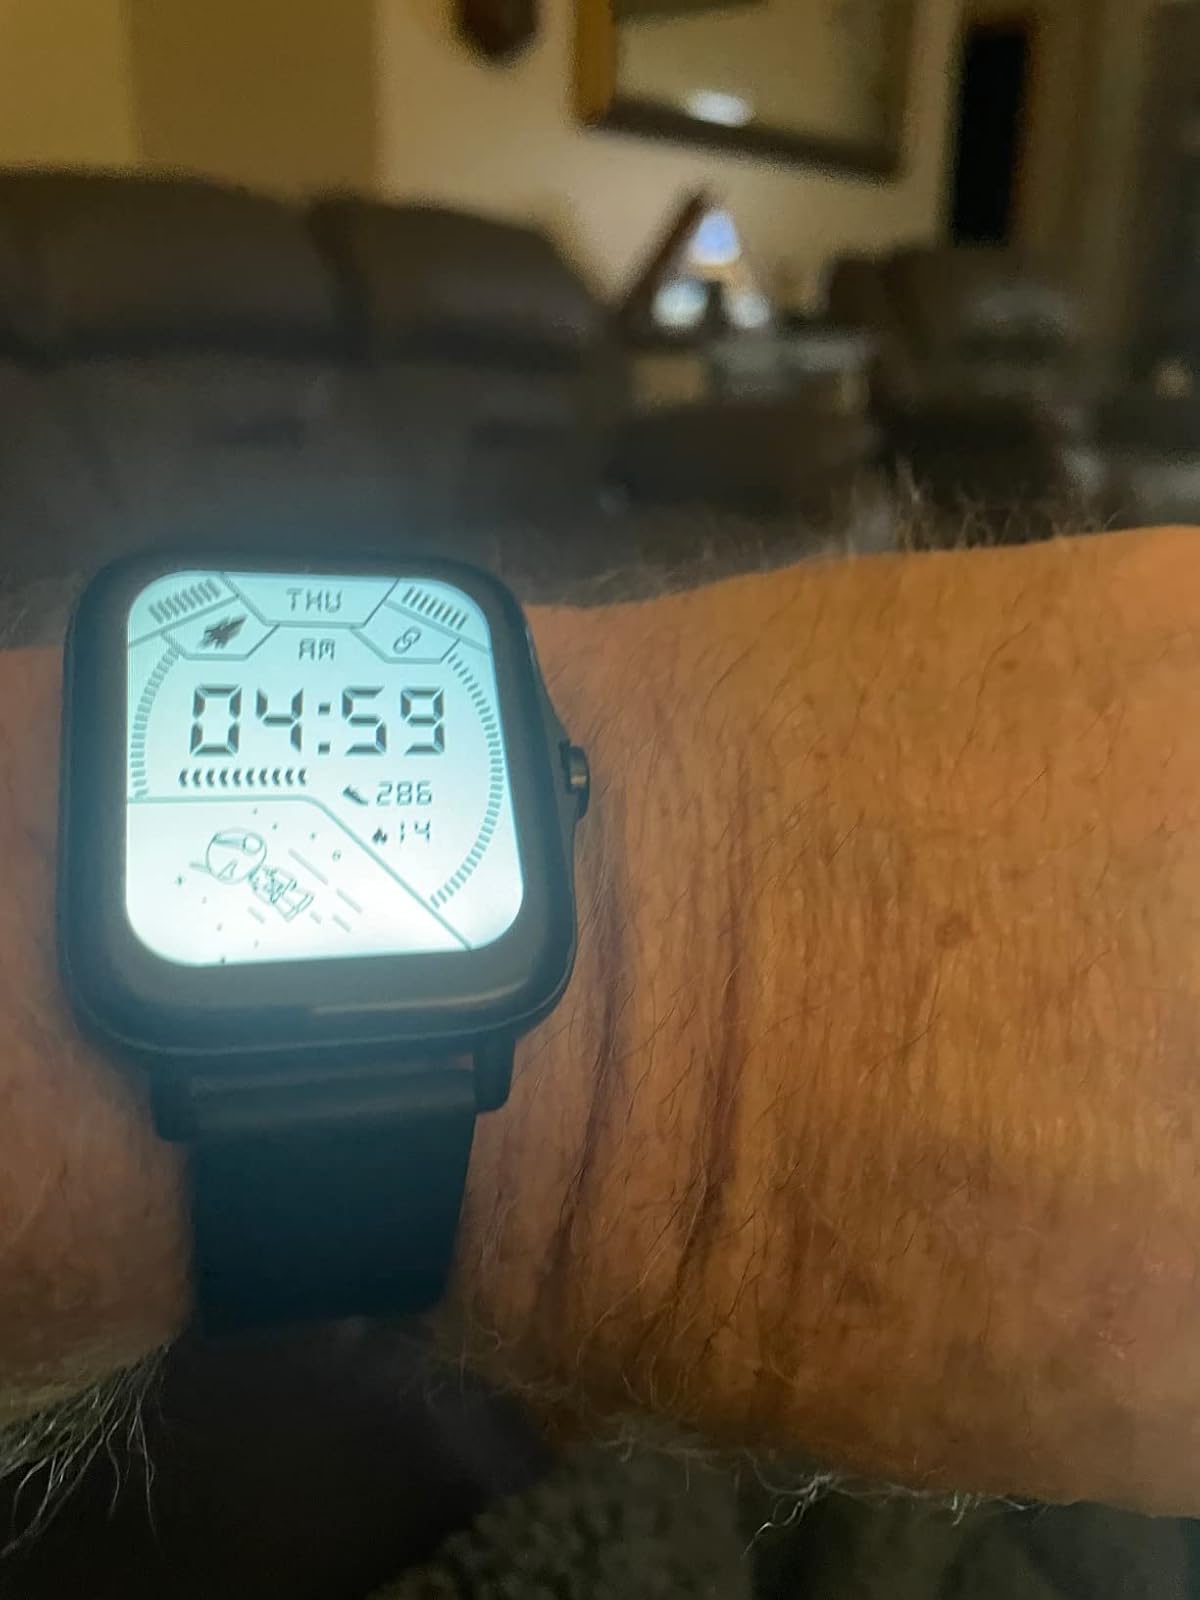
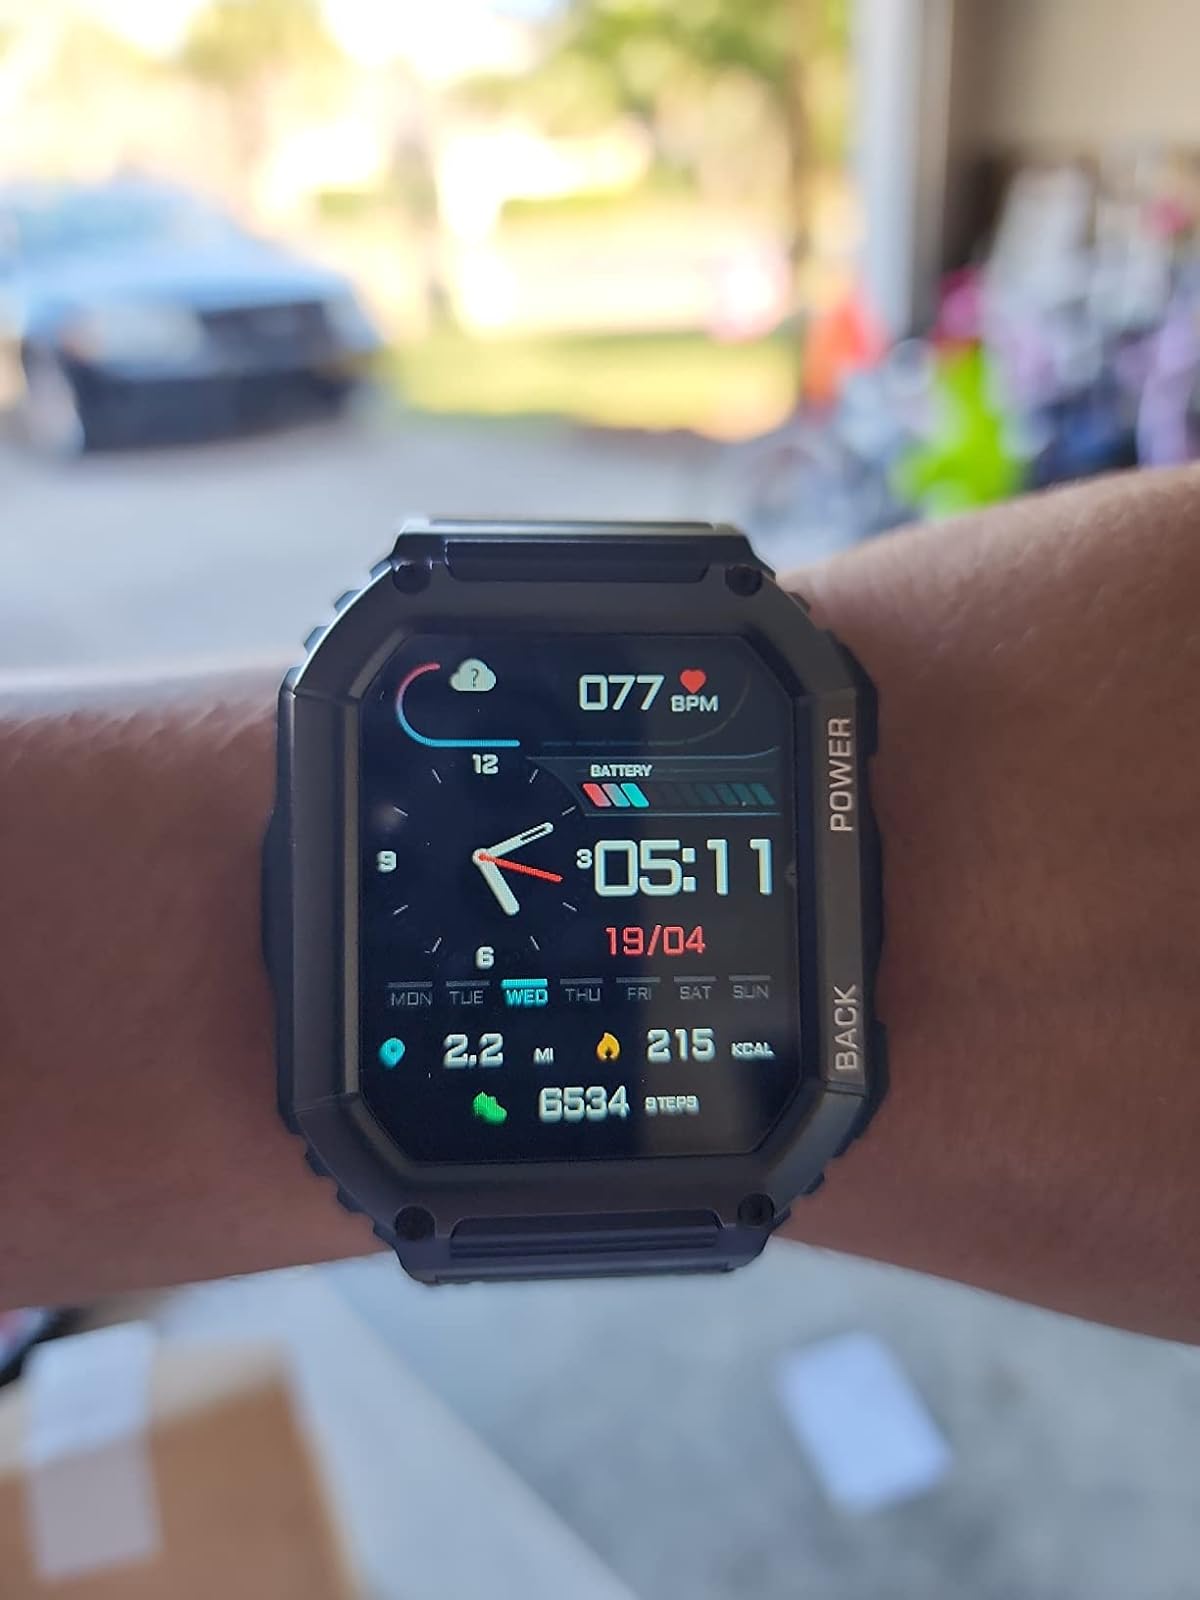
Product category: smartwatch
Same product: no